Evanescence (Evanescence album)

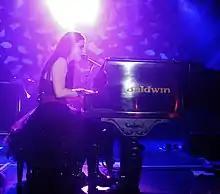
Lee performing on October 25, 2011, during the Evanescence Tour

Evanescence began their tour to promote the album with a concert at War Memorial Auditorium in Nashville, Tennessee, on August 17, 2011. This was followed by performances at Rock on the Range in Winnipeg on August 20, Rock in Rio on October 2 and at the José Miguel Agrelot Coliseum in Puerto Rico on October 6. The band began the first US leg of their tour on October 10 in Oakland, California, and finished it in New York City. Evanescence then played several concerts in the United Kingdom, beginning at London's Hammersmith Apollo on November 4 and finishing the leg on November 13 at the O2 Academy Birmingham. Supported by The Pretty Reckless, Fair to Midland and Rival Sons, the tour's set list included songs from Evanescence's three albums. Lee said, "We're definitely focusing mainly on the new material. We're really excited about that music the most – obviously it's the newest – but of course we'll be playing some from both of our other albums too. I guess I'd say in general, our show's on the heavy-energy side, so we'll be running around singing a lot of fast songs."